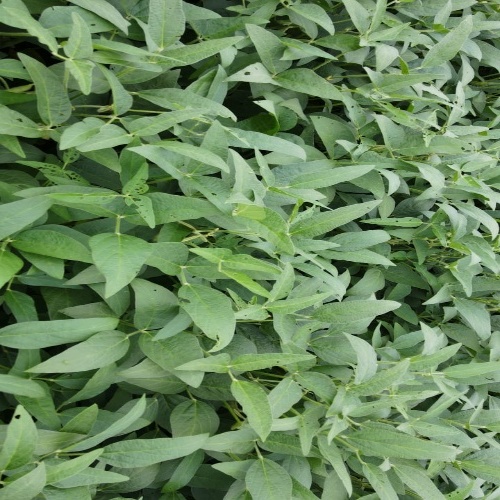
Label: Diabrotica_speciosa